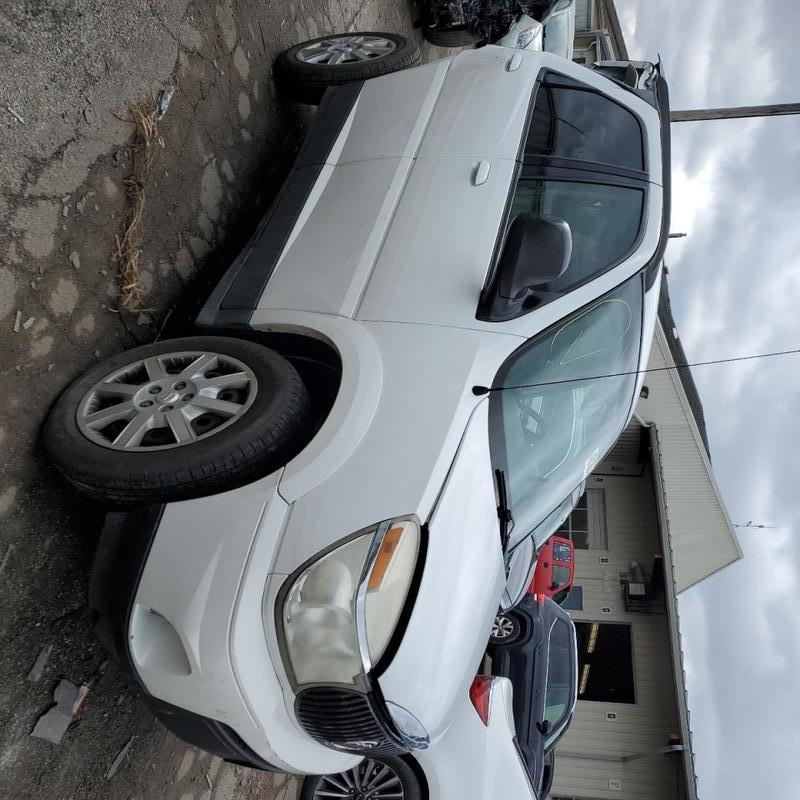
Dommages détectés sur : malle, pare-choc arrière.
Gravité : majeur